LGBT Føroyar

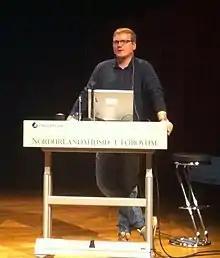
Eiler Vagraklett, chairman of LGBT Føroyar in 2015

LGBT Føroyar is a political lobbying organization for lesbian, gay, bisexual and transgender (LGBT) people in the Faroe Islands.